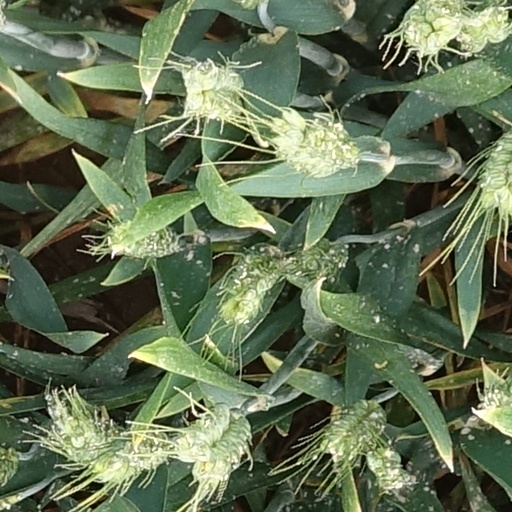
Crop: wheat